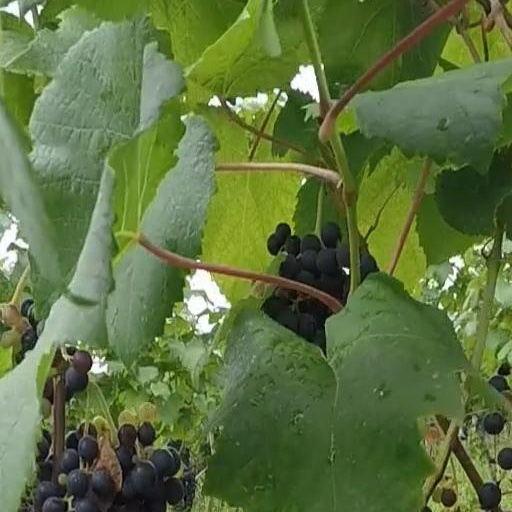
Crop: grape